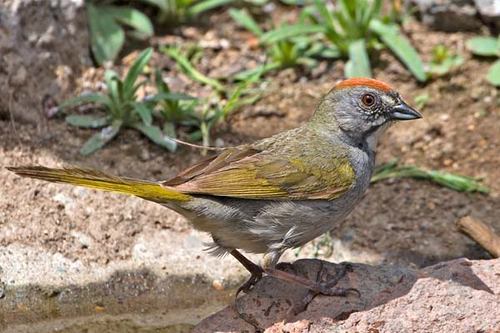
a small mostly grey bird, with a long tail and colorful accents on it's head, wings and tailthe bird has a small black eyering and small bill.
the crown is orange,the long tail is yellow,the tarsus are brown and the throat is white.
this bird is grey and has brown wings with a red crown.
grey bird with colors of yellow on it's wings and tail and red on it's crown with a black bill.
this bird is grey, red, and yellow and has a very short beak.
the small bird is grey and yellow with an orange stripe on its crown.
this bird is dirty yellow in the wings with a grey belly and breast, a short pointed beak, and an orange crown.
this bird has a brown crown with grey bill and gold secondaries.
this bird is mostly grey with yellow on the wings and tail and red on its crown.
Species: Green Tailed Towhee